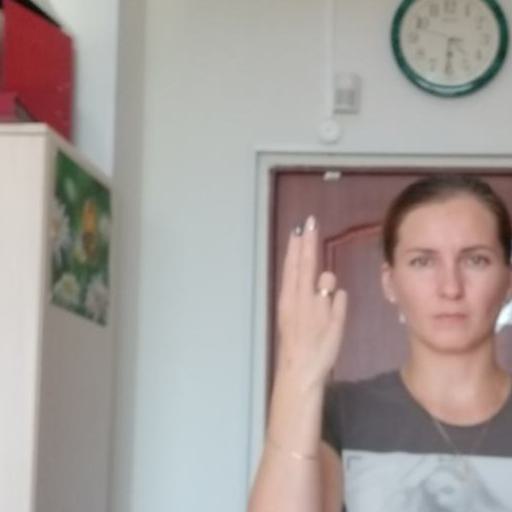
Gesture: two_up_inverted